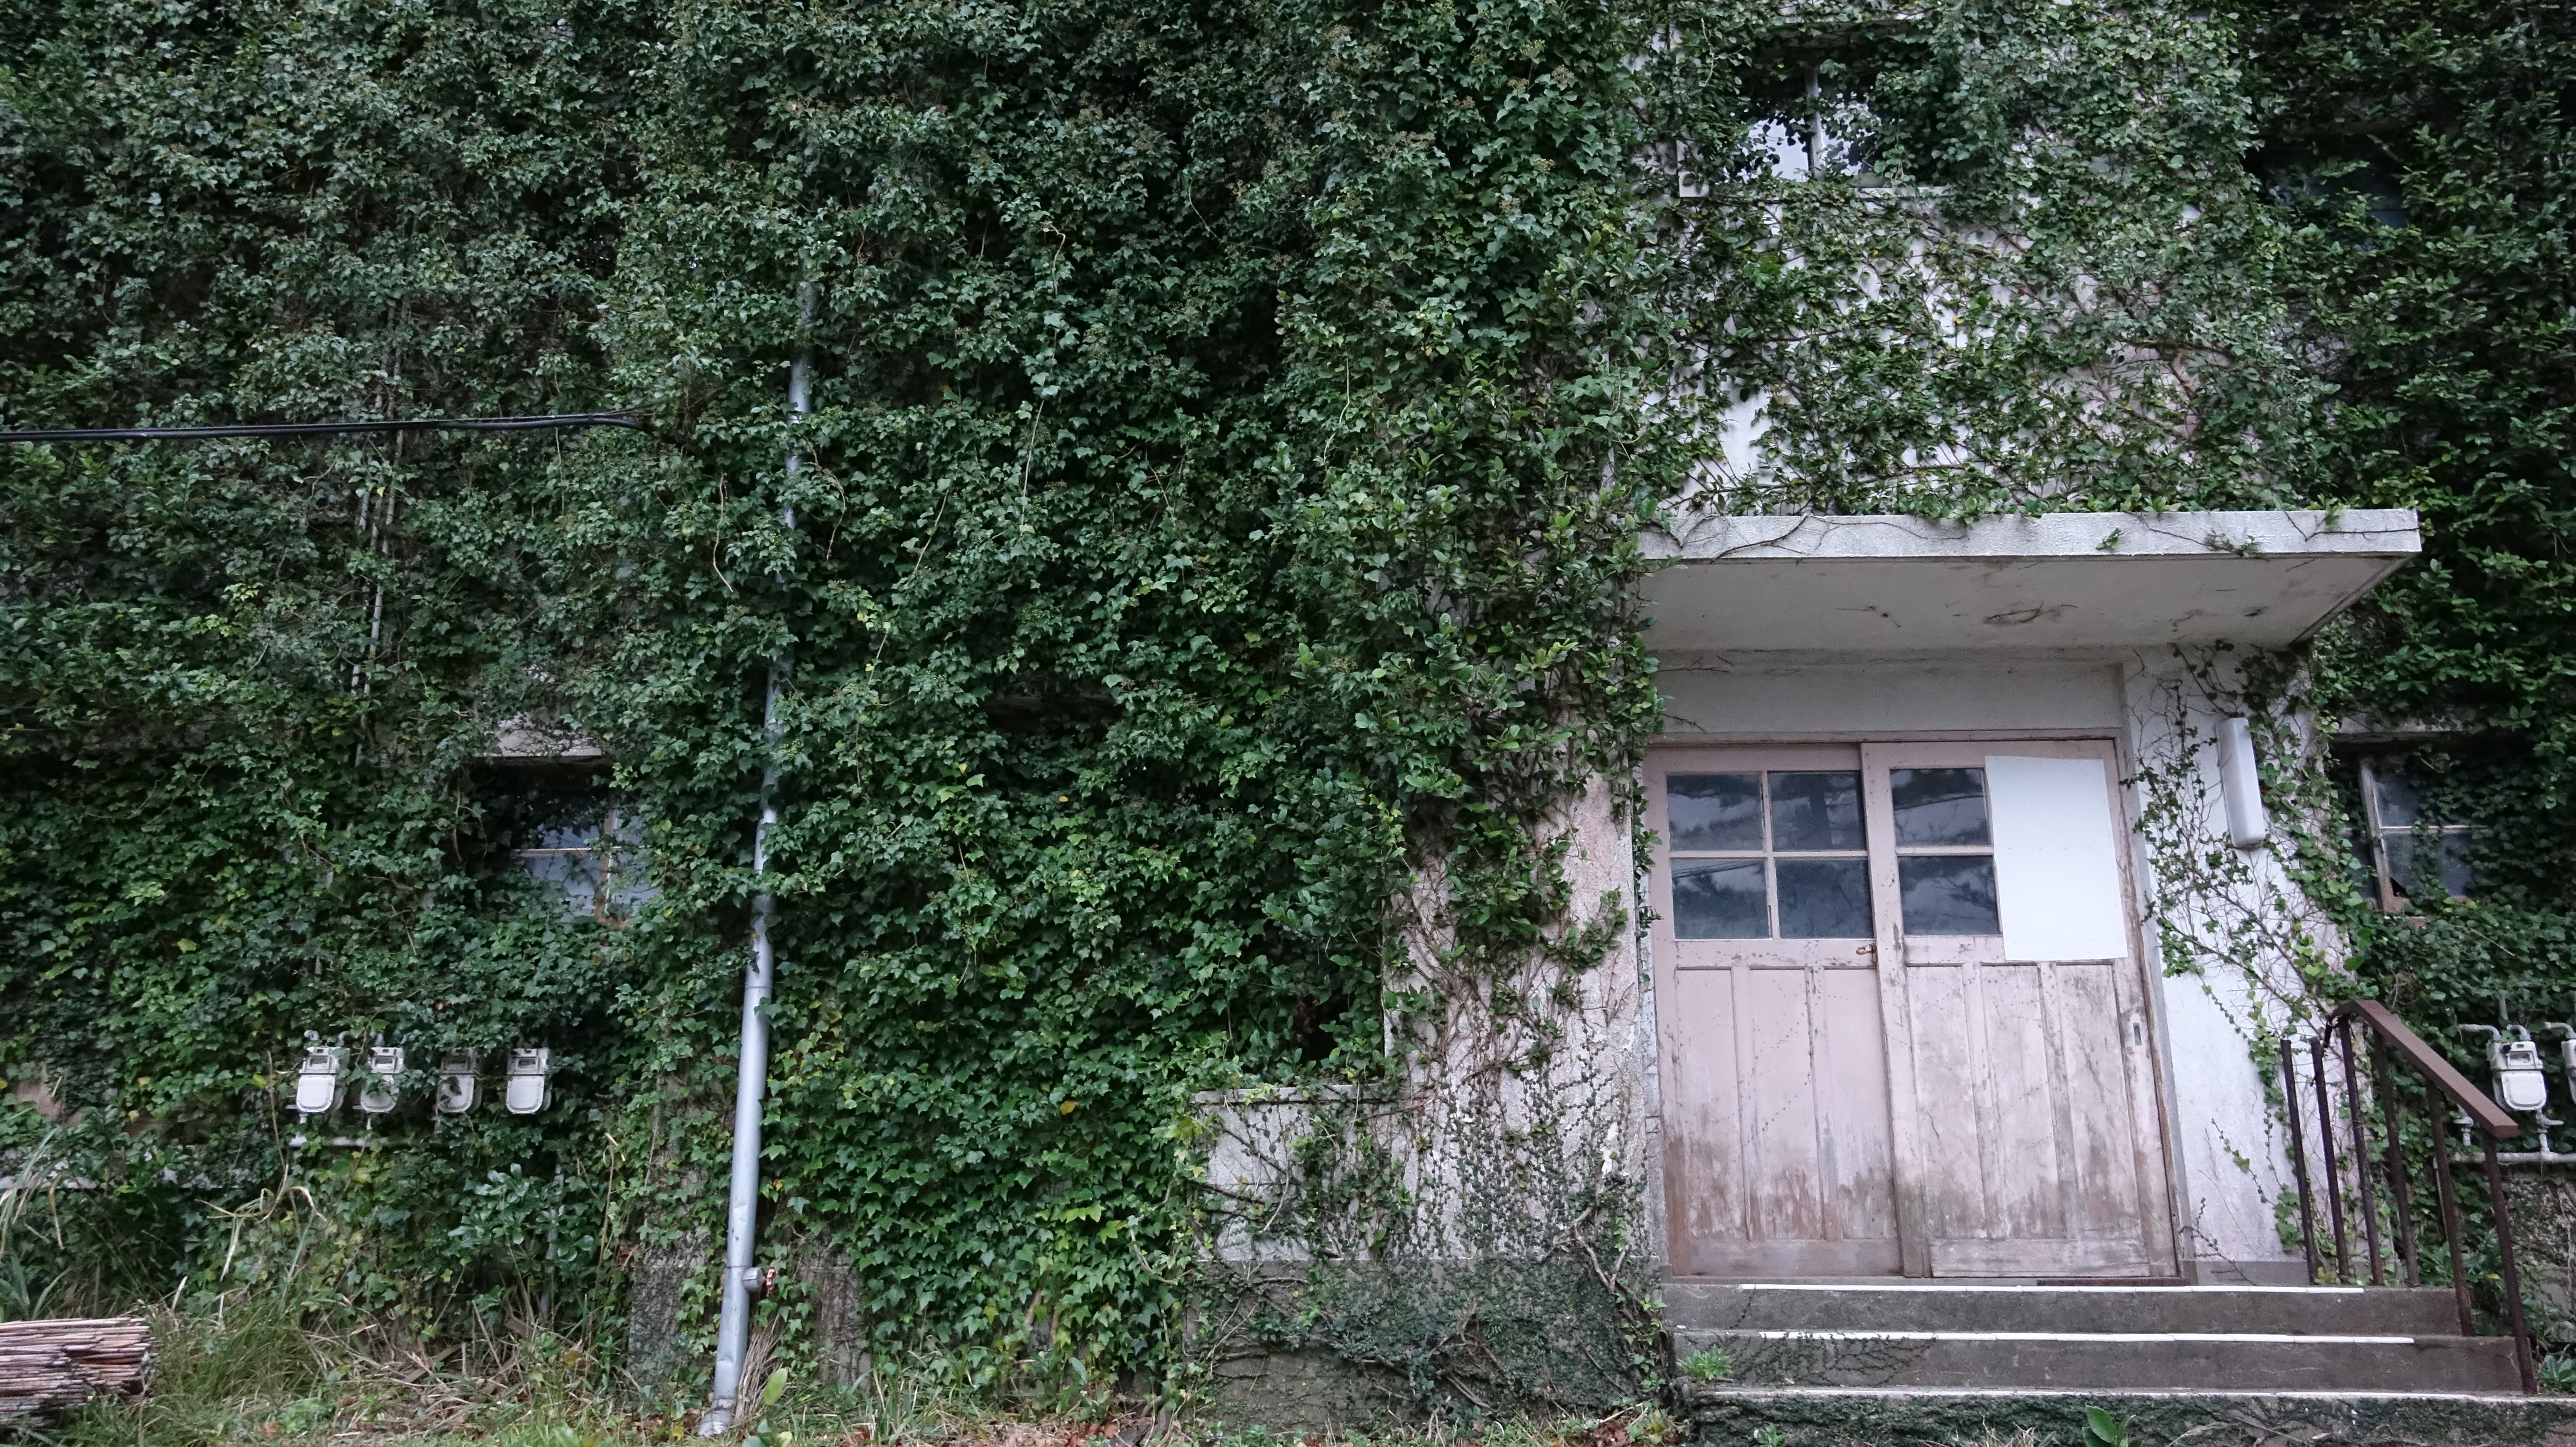
tree, house, building, home, cottage, backyard, garden, ruins, shrub, estate, yard, unattended, woody plant